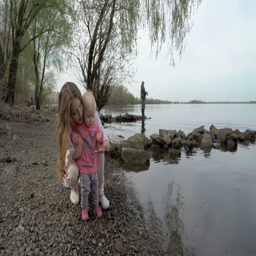
mother and child on a river bank outdoors